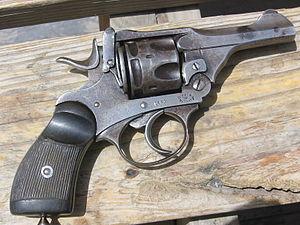
Le Webley & Scott Pocket Revolver fut un revolver britannique de petit calibre destiné à la défense personnelle. Cette arme de poche fut dérivée des gros Webley Mk I-VI calibre .455.